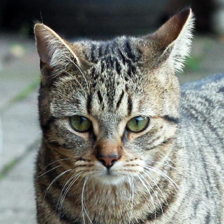
Label: animals